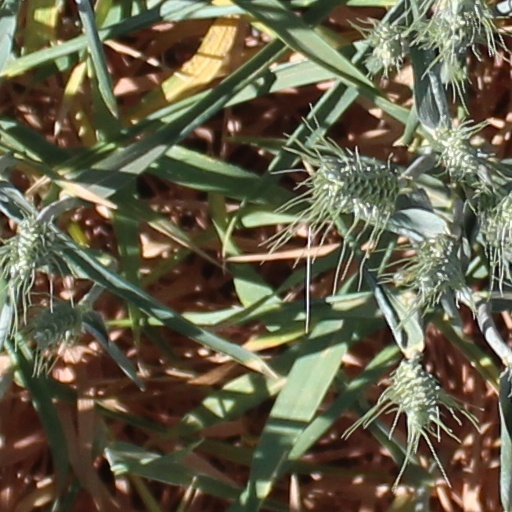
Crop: wheat